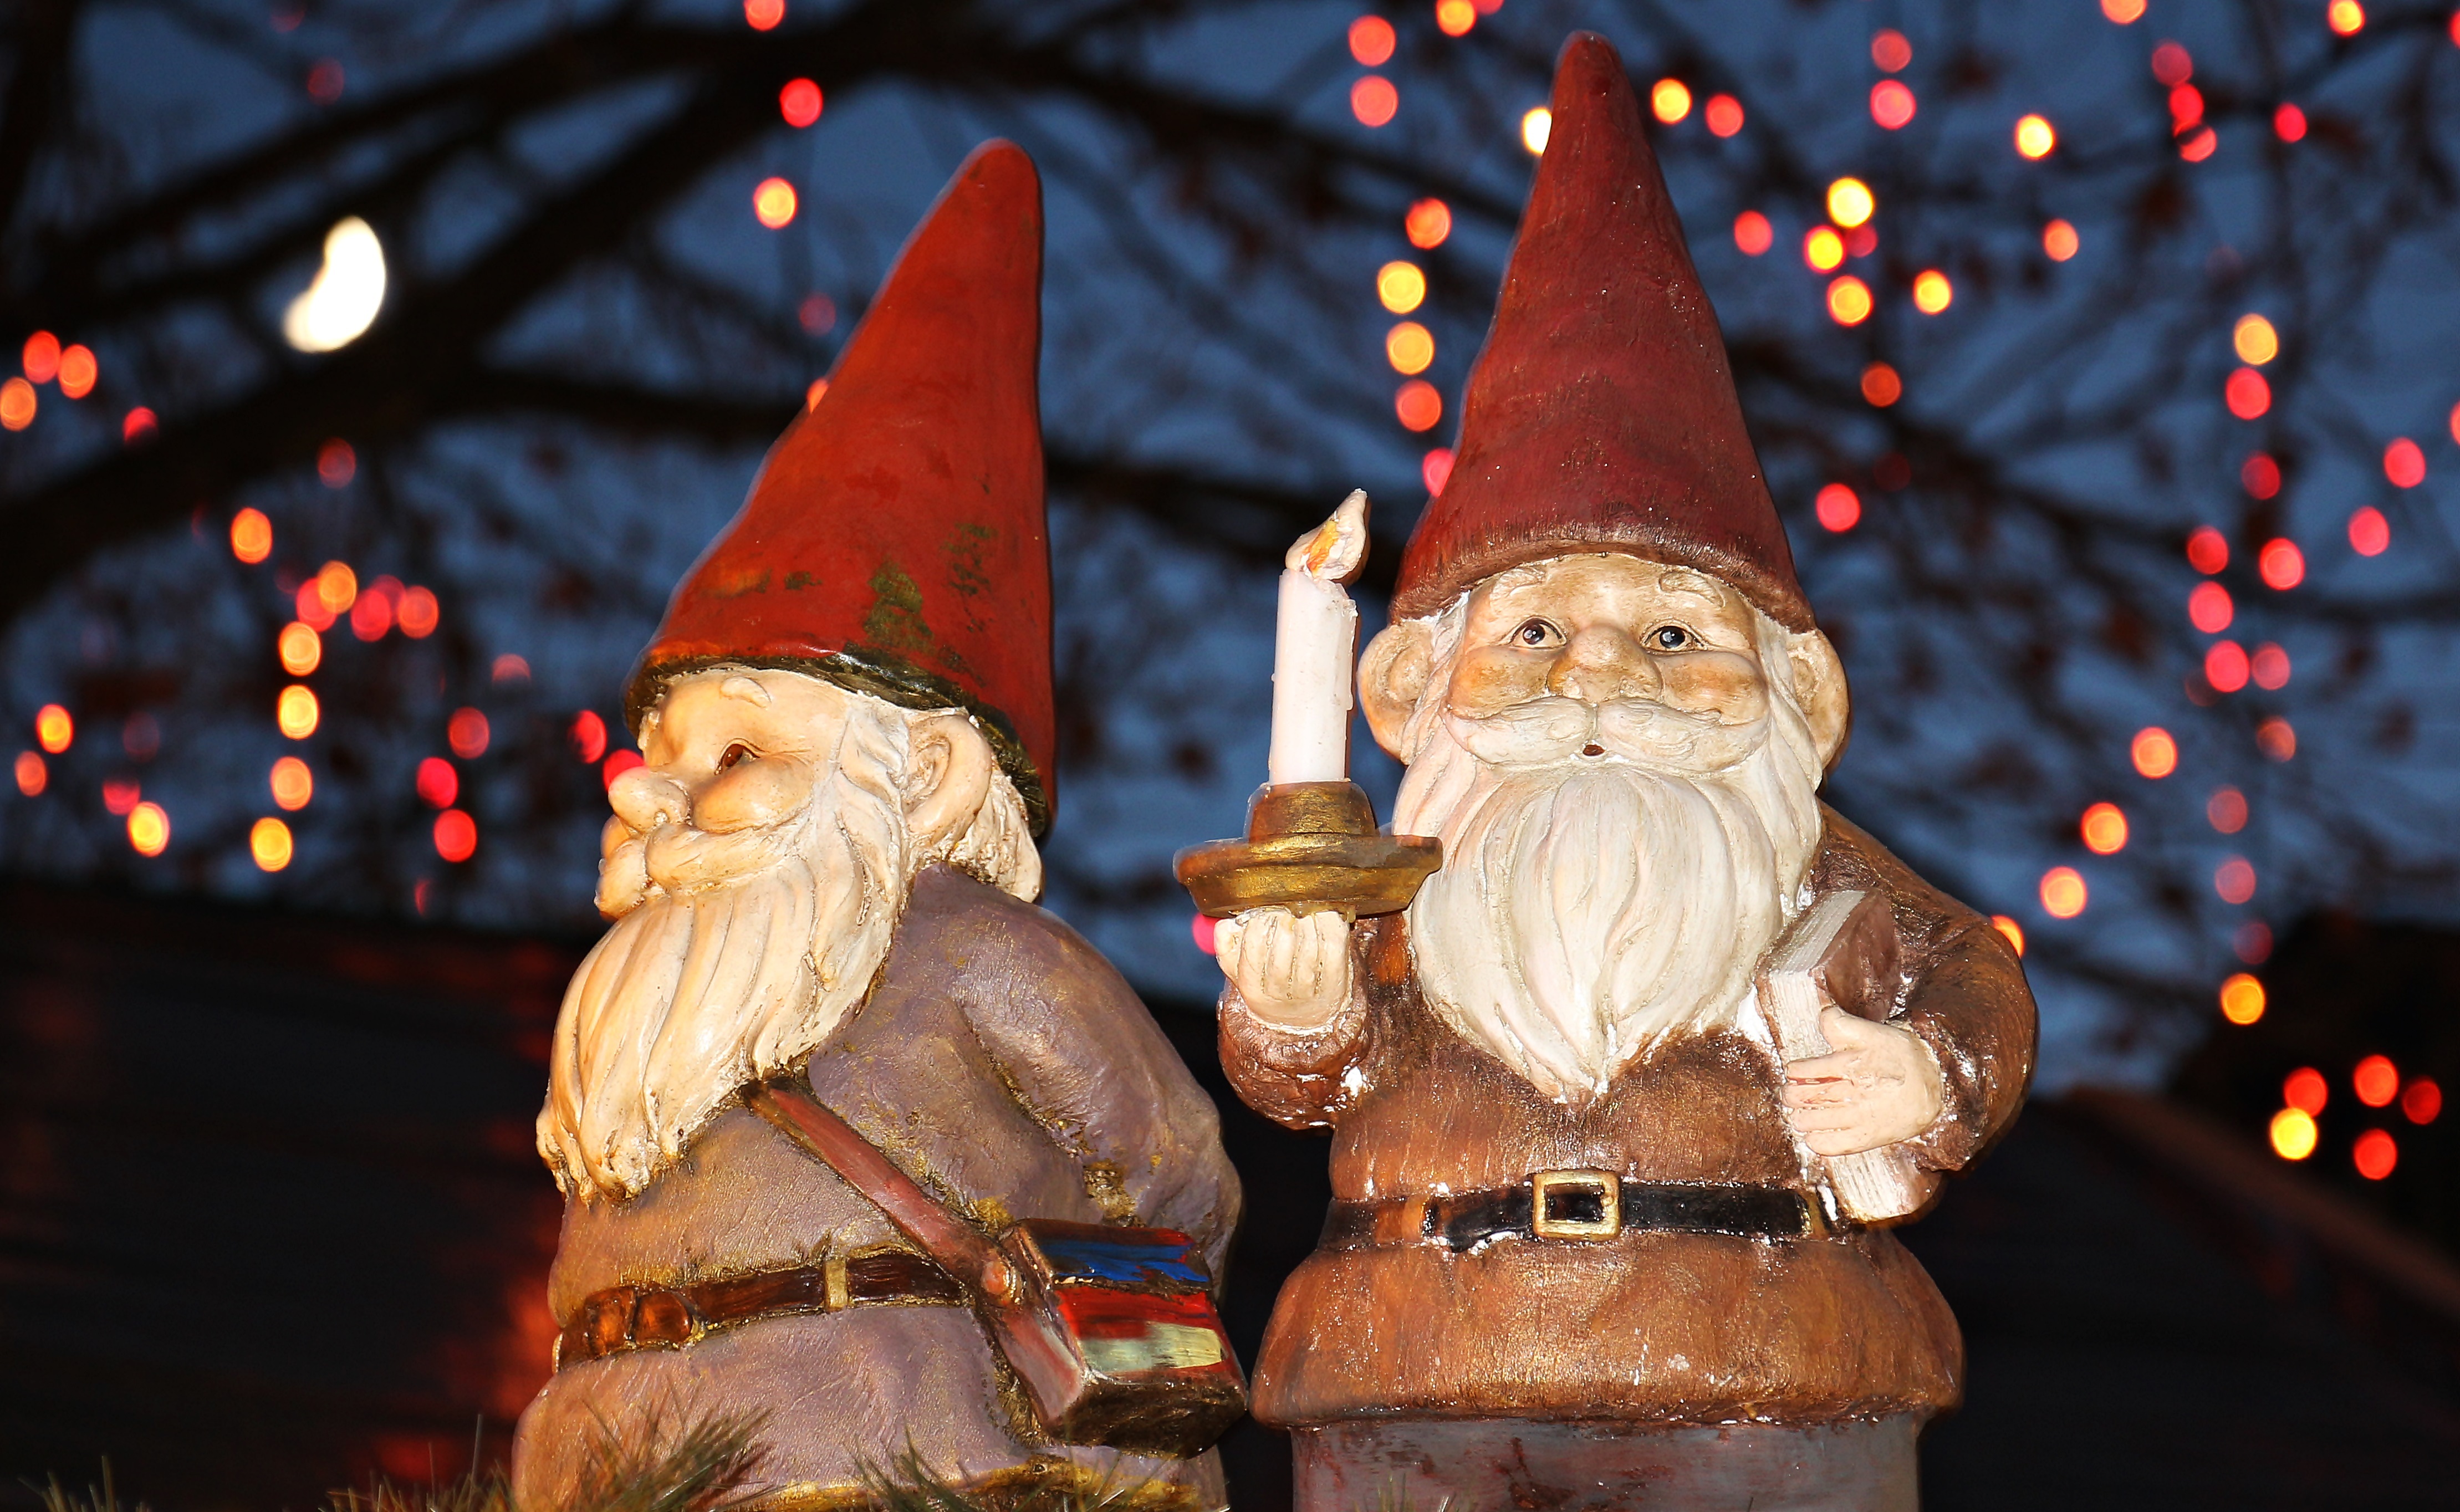
tree, winter, atmosphere, monument, statue, evening, twilight, holiday, romantic, christmas, lighting, moon, christmas decoration, old town, temple, cologne, event, christmas market, santa claus, brownie, evening sky, crescent moon, heinzel christmas market, cologne christmas market, cologne brownie